Julia Clarete

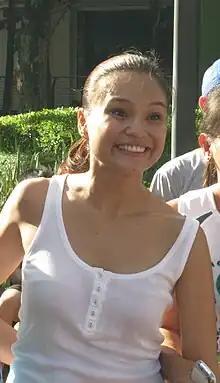

Edda Giselle Rosetta Nuñez Clarette (born September 24, 1979), better known by her screen name Julia Clarete, is a Filipino singer, actress, and television host. She is best known as one of the co-hosts of "Eat Bulaga!", the longest running noontime TV show in the Philippines.